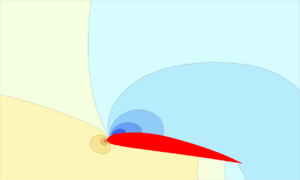
L'effet de sol est un phénomène aérodynamique qui concerne la portance et la traînée d'une surface en mouvement à proximité du sol, comme la voilure d'un aérodyne ou la face interne du plenum d'un navire à coussin d'air. L'effet de sol peut être utilisé pour générer une déportance dans le cas d'une voiture de course.